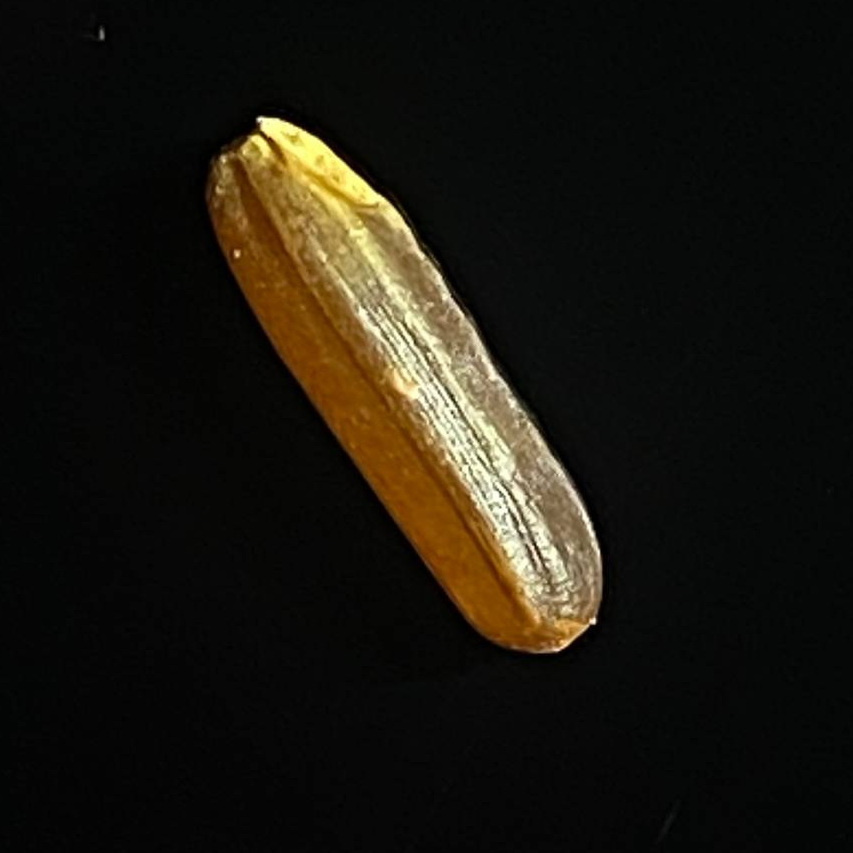
Rice variety: Red_Cargo